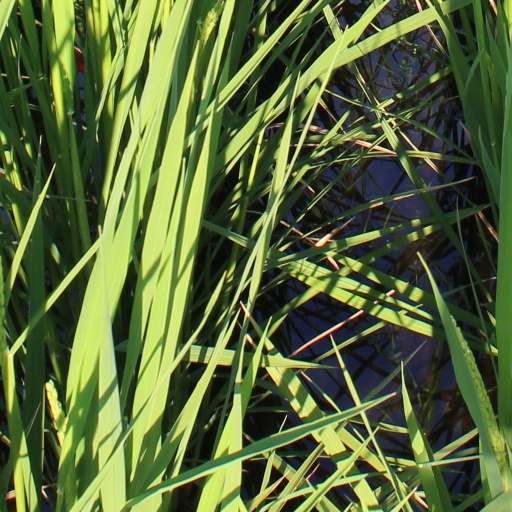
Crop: rice